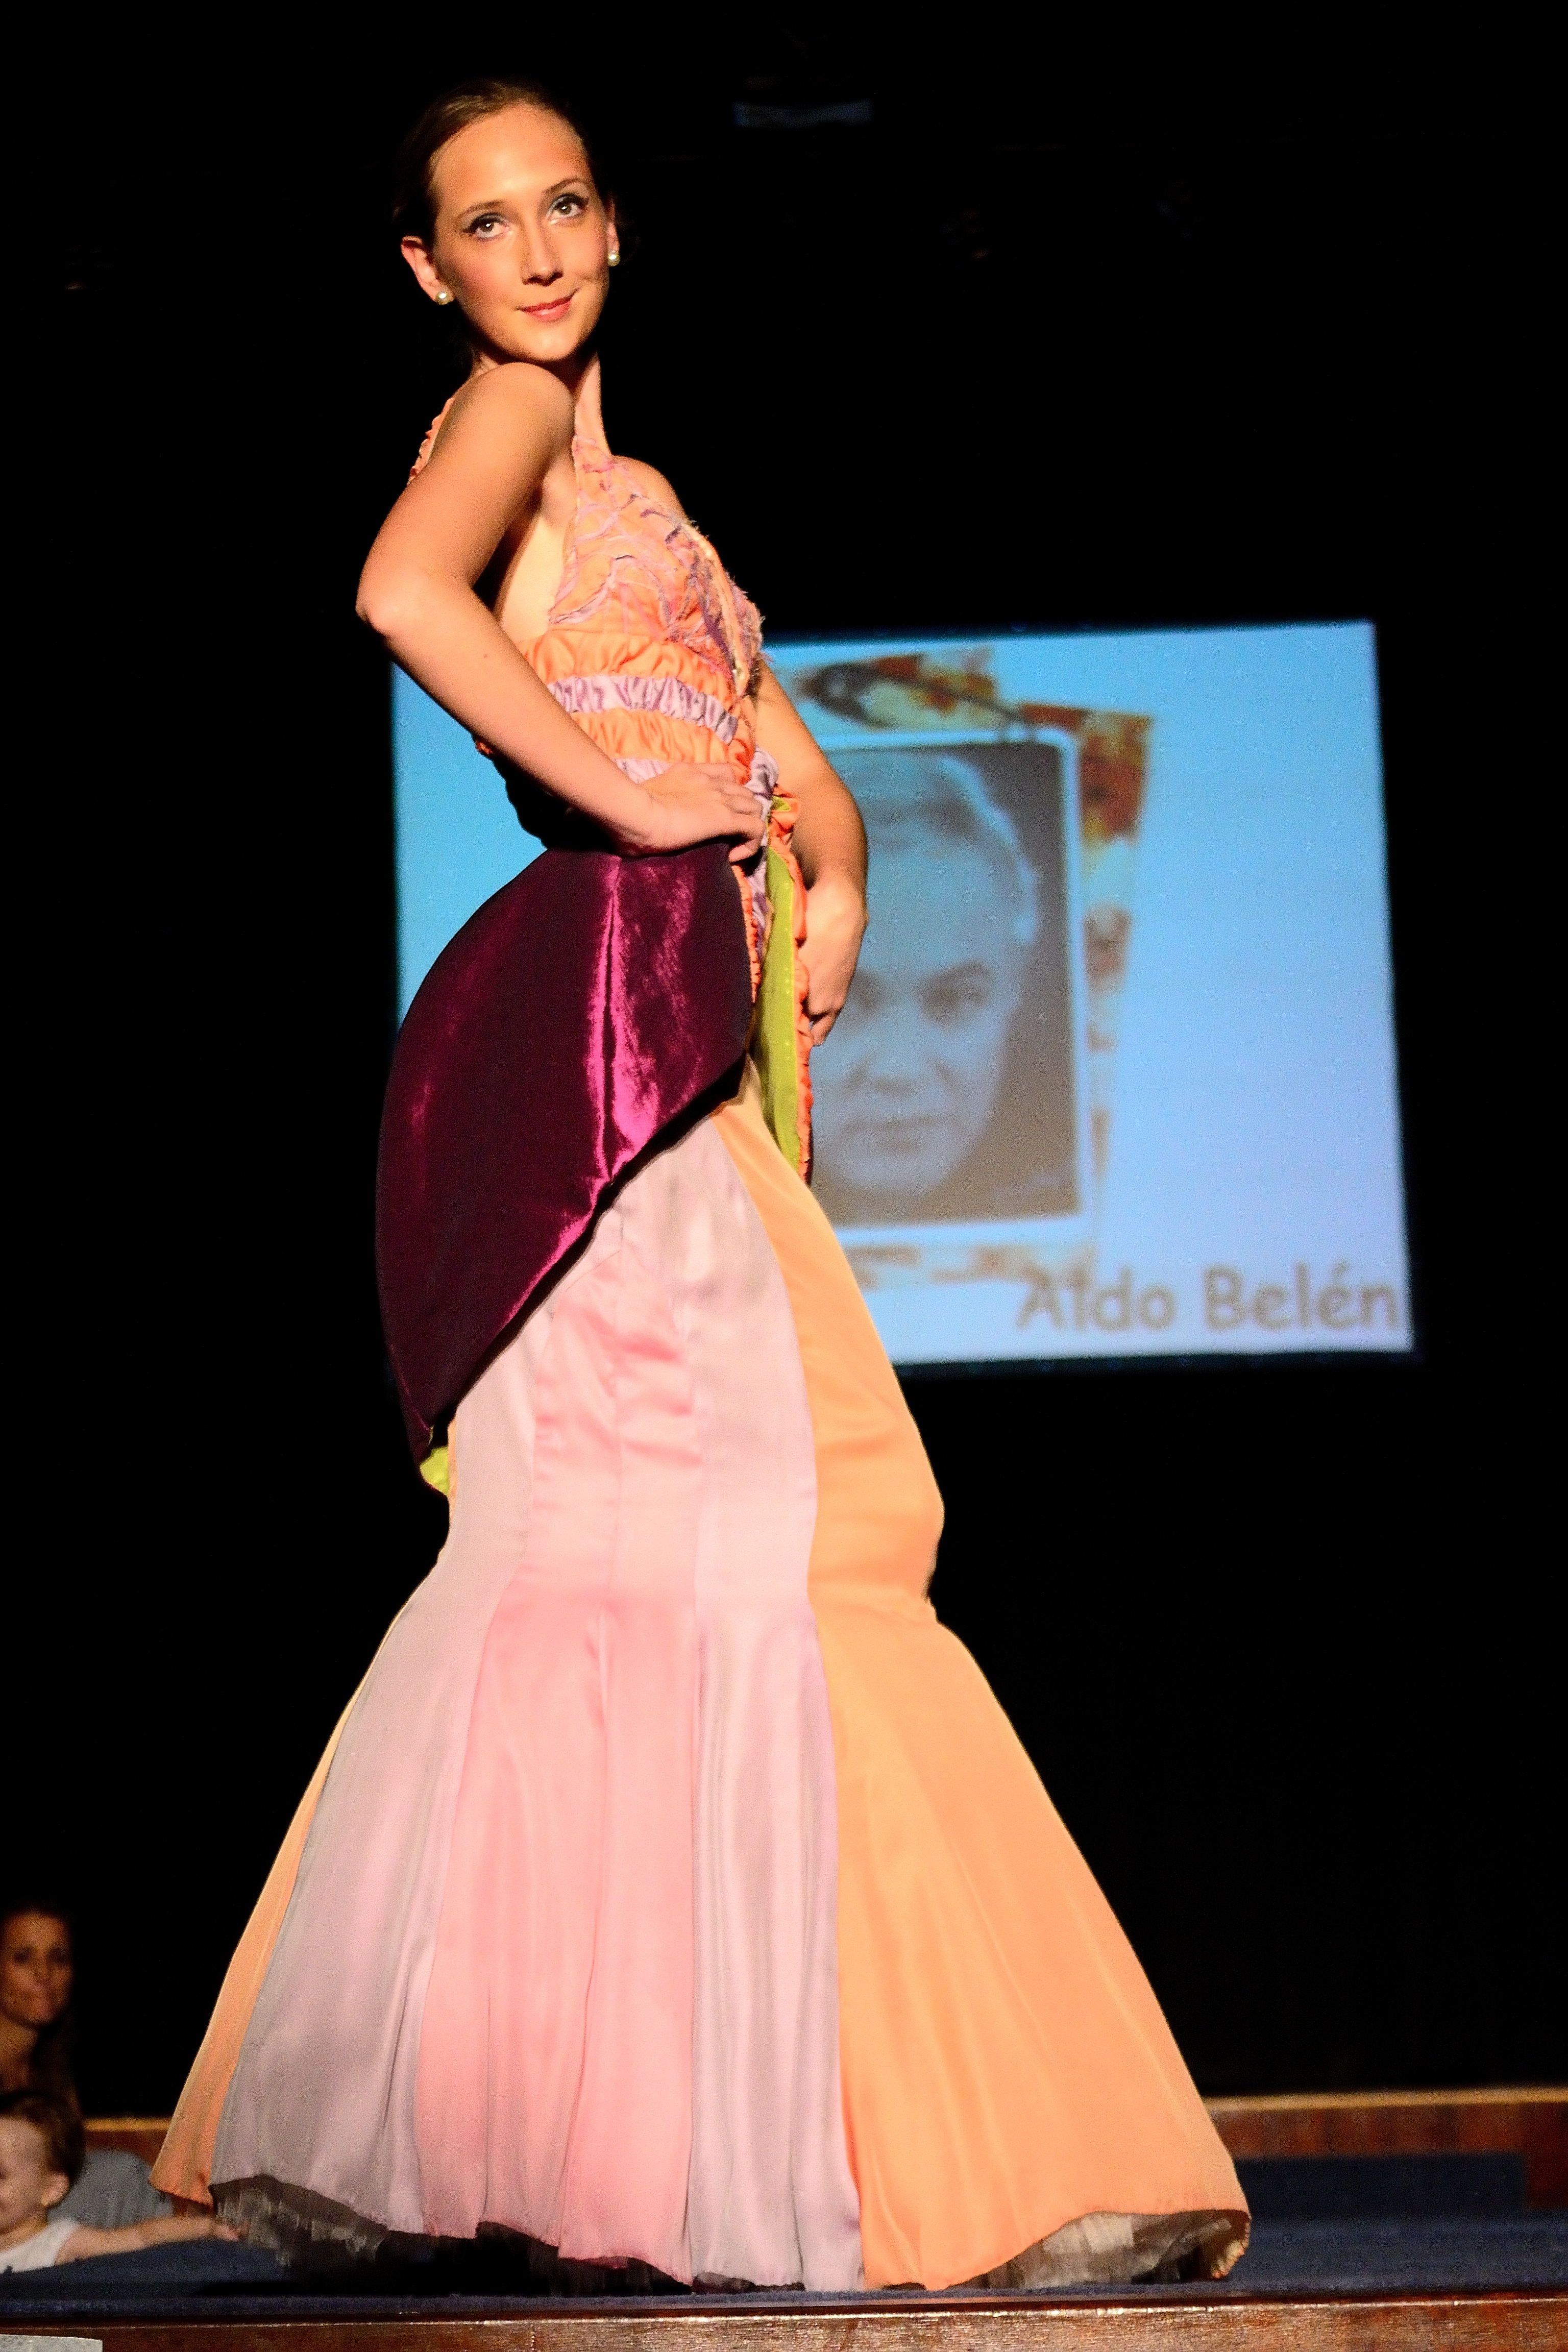
photography, dance, model, fashion, parade, dress, design, women, event, gown, entertainment, gateway, performing arts, abdomen, flooring, fashion design, textile design, fashion show